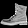
Label: Ankle boot